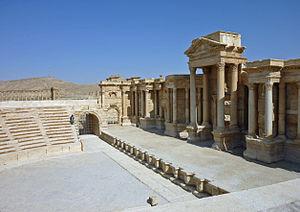
Scène du théâtre romain de Palmyre en Syrie